Vanessa Suárez

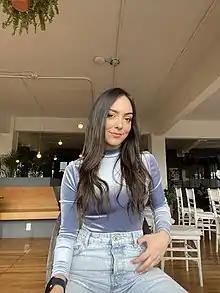
Vanessa Suárez in 2019

Vanessa Alexandra Suárez Trivella (born 9 September 1991) is a Venezuelan actress, singer and model, known for her roles as Vanessa in the television series "Somos tú y yo" and its spinoff series "Somos tú y yo, un nuevo día".